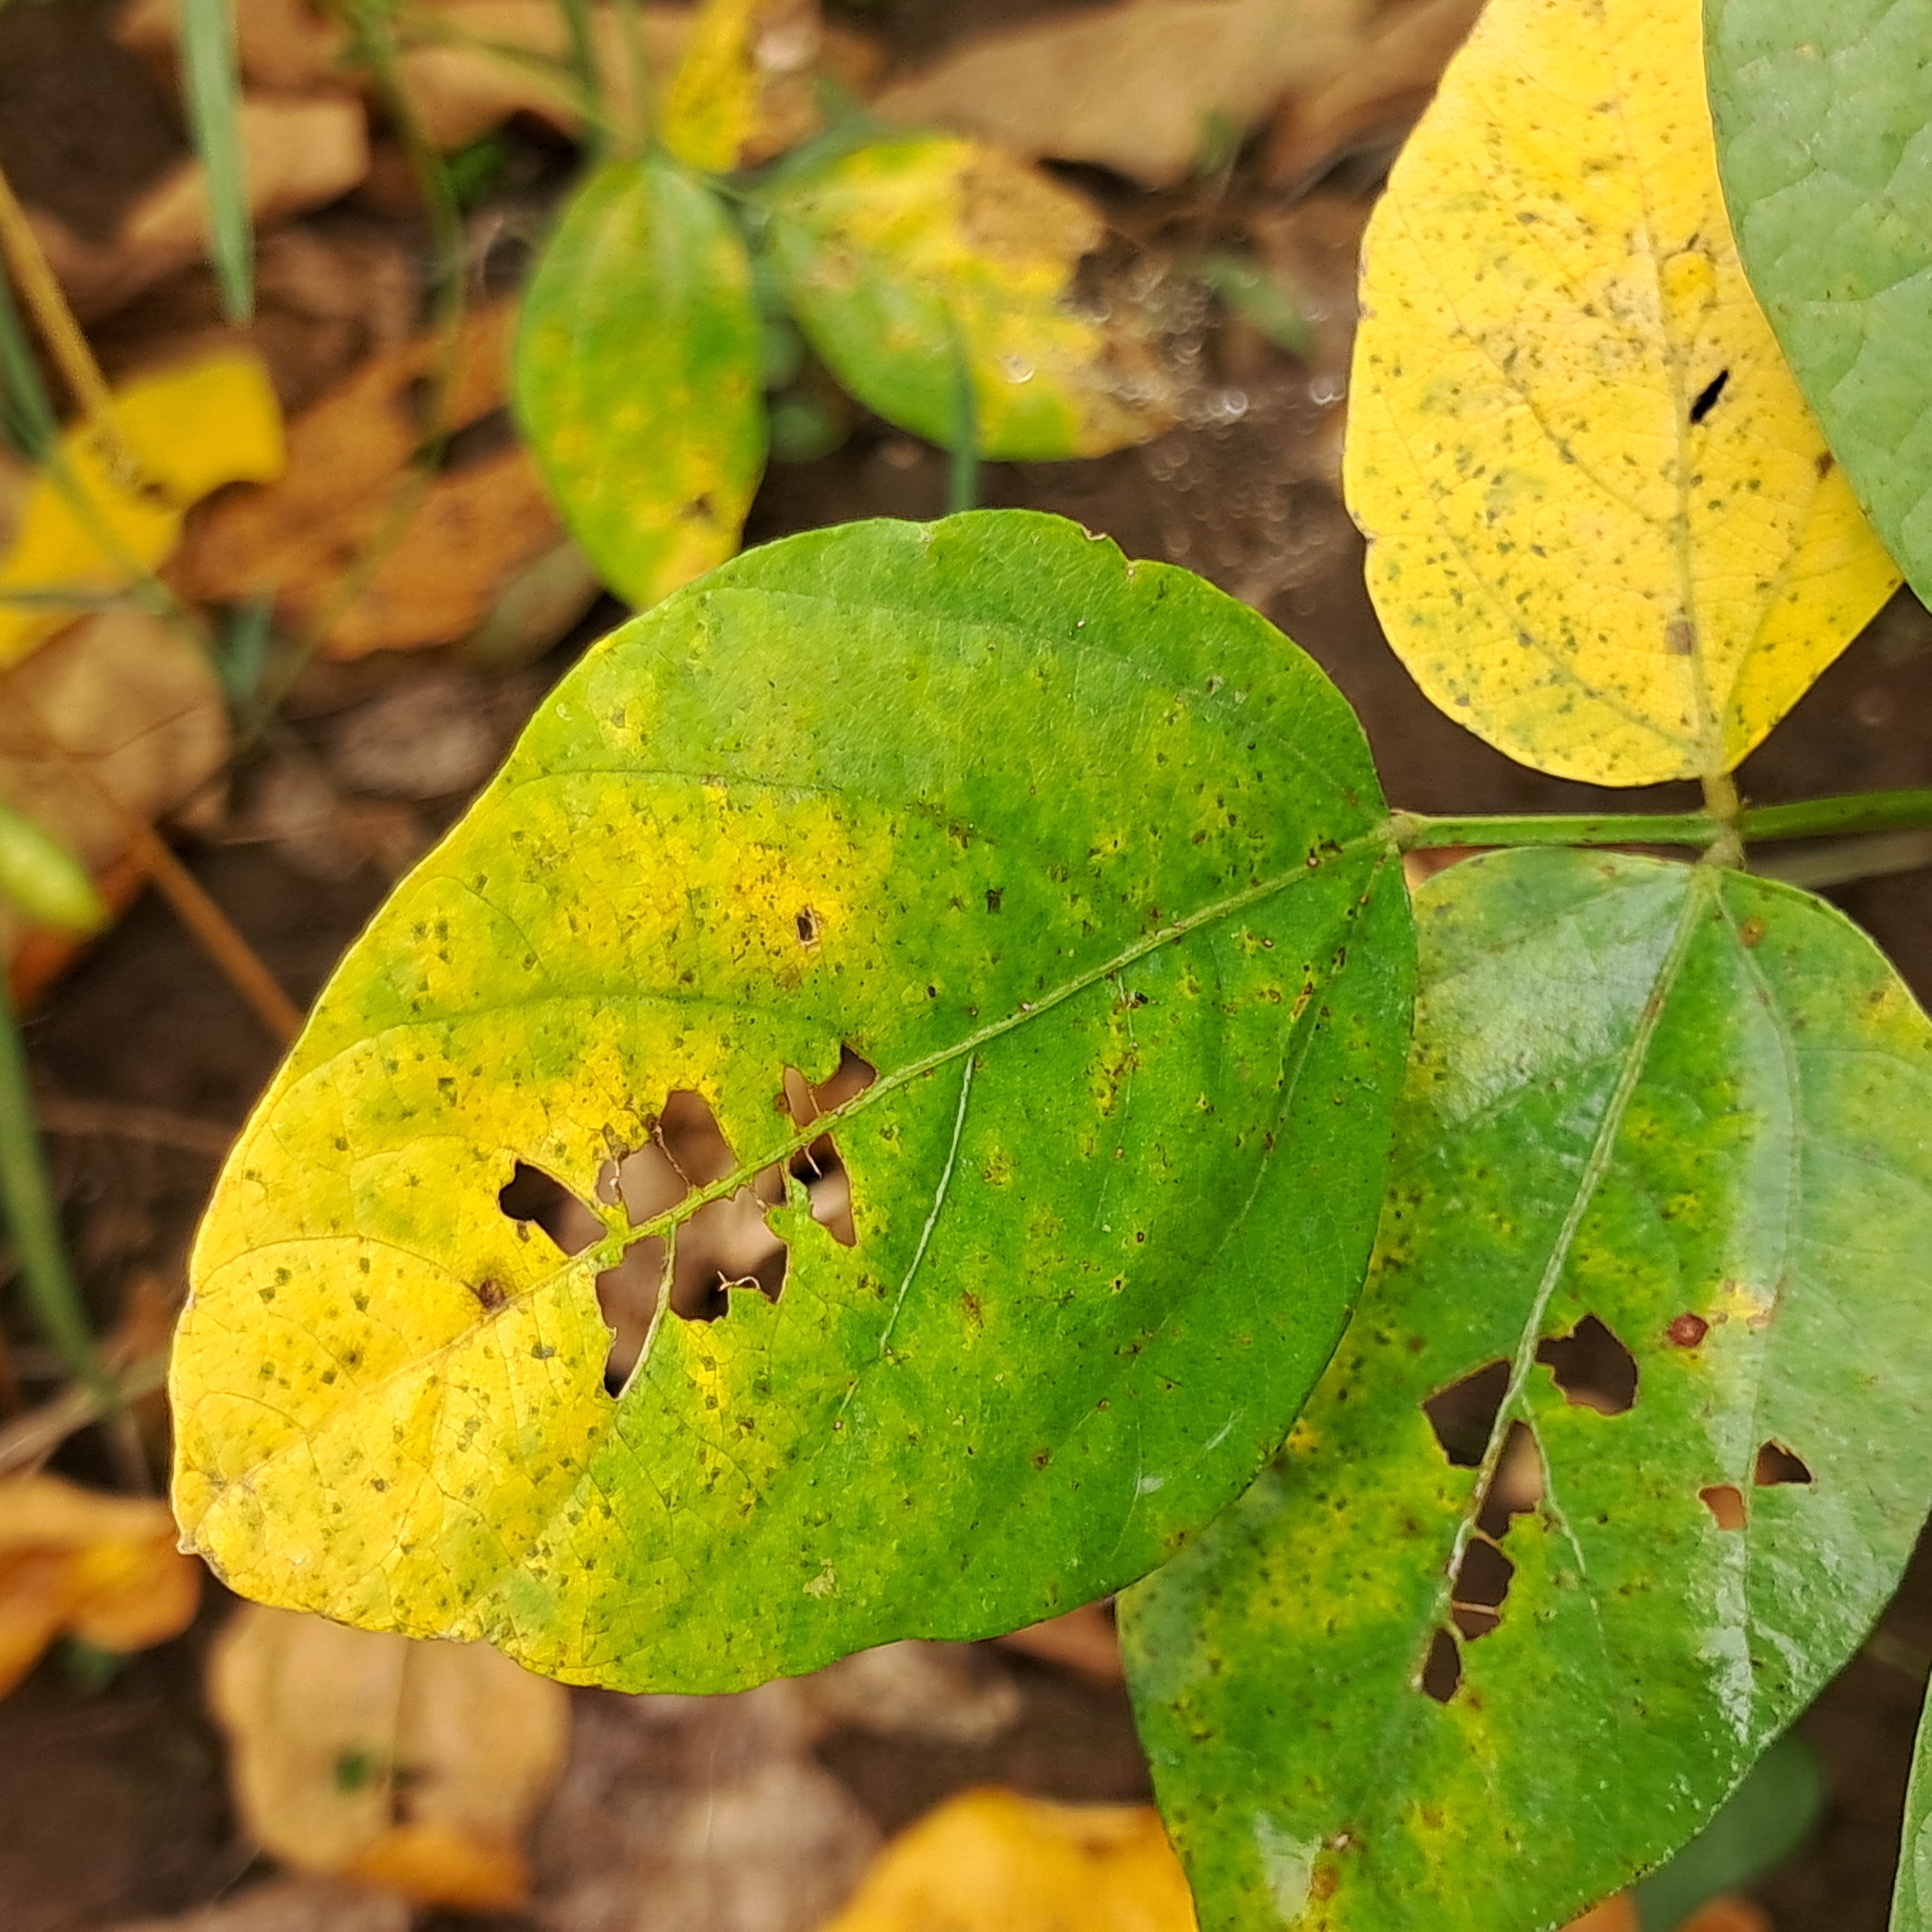
Label: Caterpillar_Semilooper_Pest